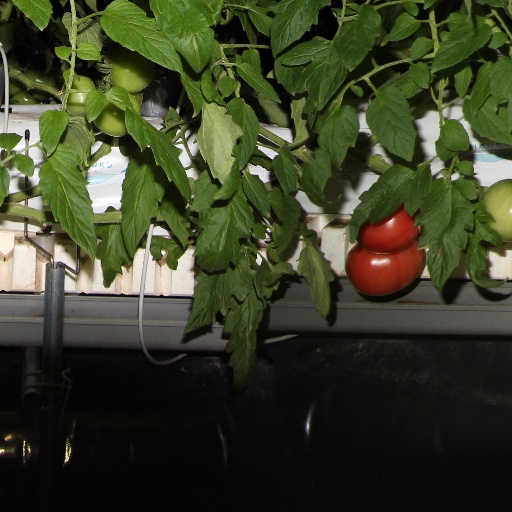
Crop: tomato